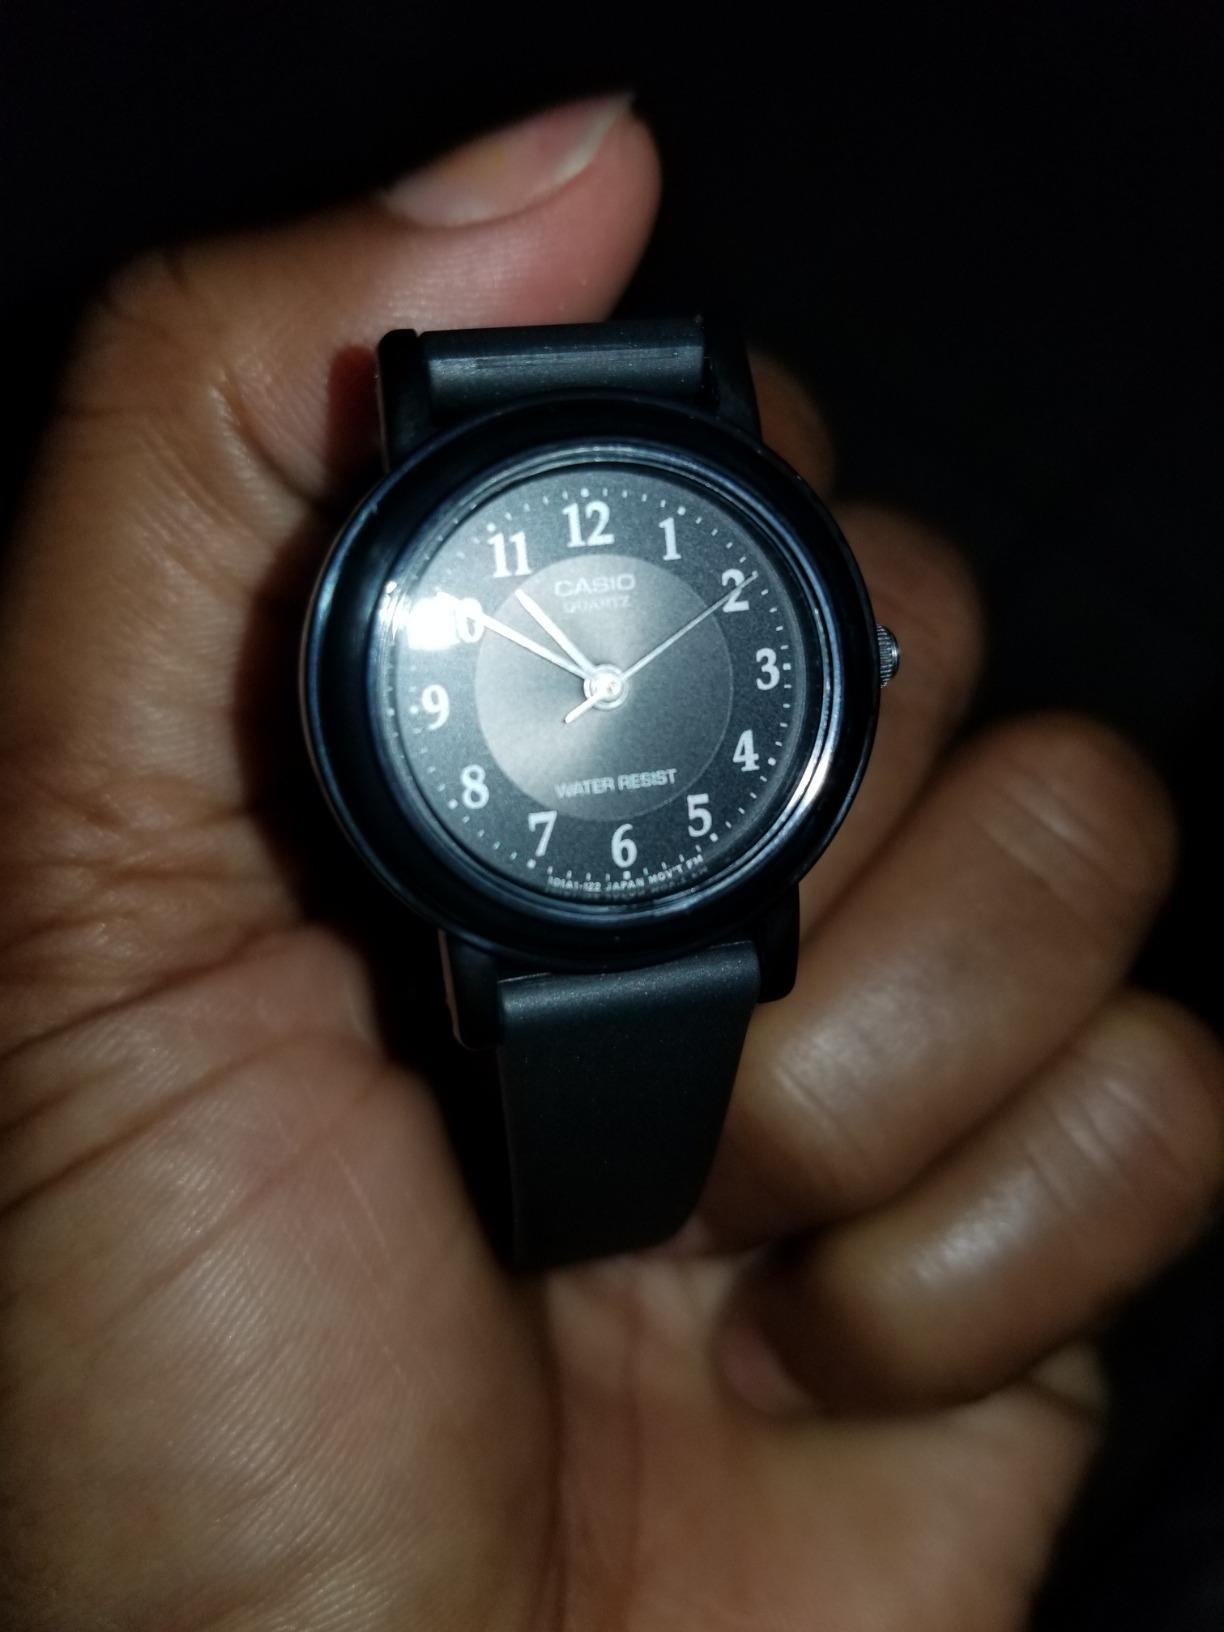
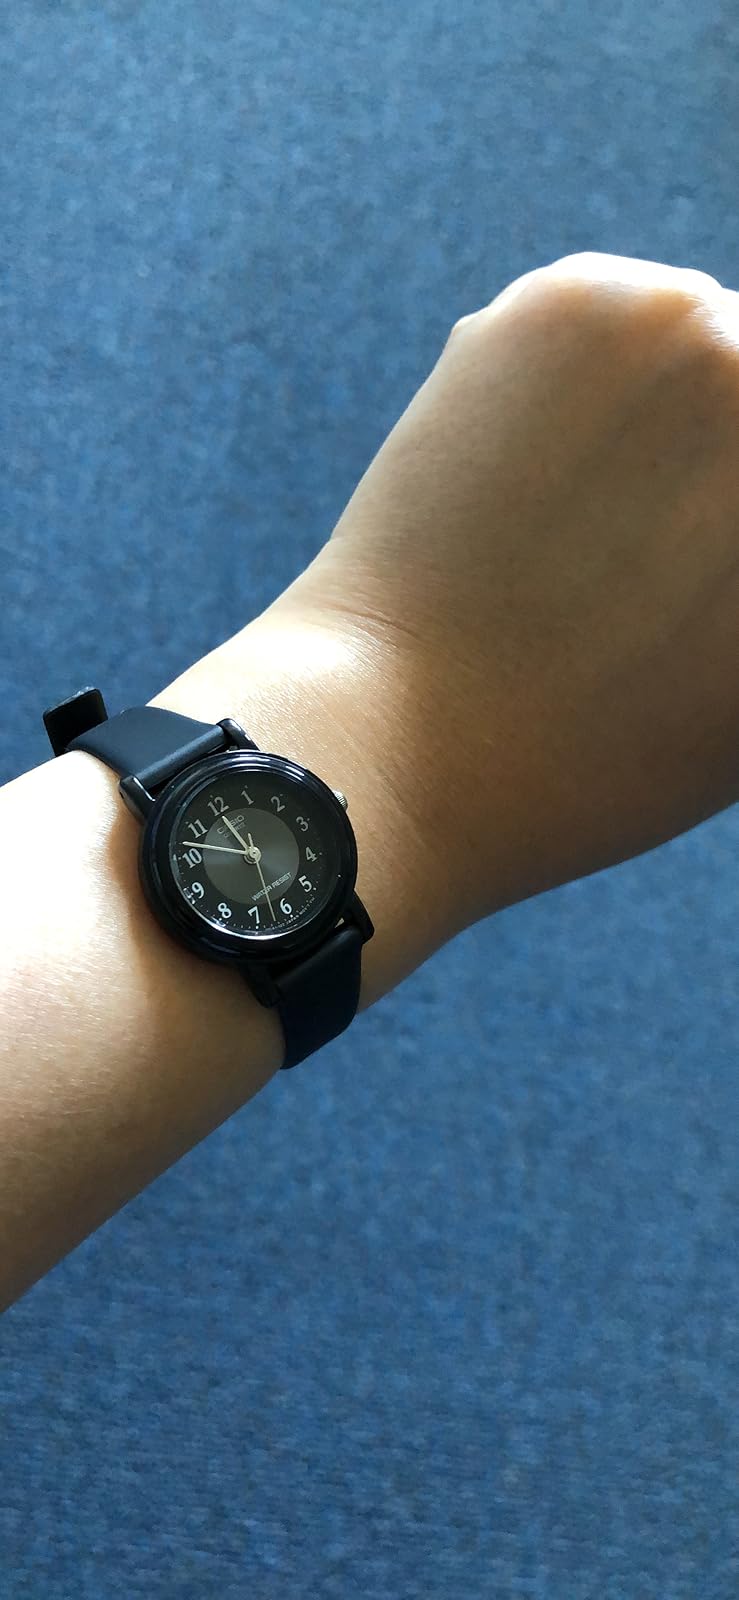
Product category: accessories_watch
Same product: yes